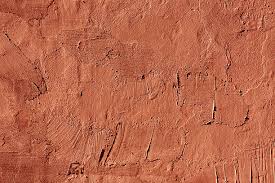
Soil type: Red soil